Assault rifle

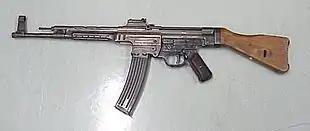
The StG 44 was adopted by the "Wehrmacht" in 1944. It fires the 7.92×33mm Kurz round.

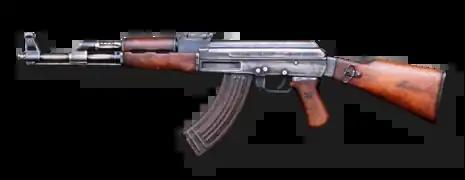
Currently the most used assault rifle in the world along with its variants, the AKM and the AK-74, the AK-47 was first adopted in 1949 by the Soviet Army. It fires the 7.62×39mm M43 round.

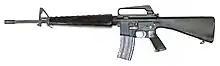
The M16 was first introduced into service in 1964 with the United States Armed Forces. It fires the 5.56×45mm NATO cartridge, and is the most produced assault rifle in its caliber.

An assault rifle is a select fire rifle that uses an intermediate-rifle cartridge and a detachable magazine. Assault rifles were first put into mass production and accepted into widespread service during World War II. The first assault rifle to see major usage was the German StG 44, a development of the earlier Mkb 42. While immediately after World War II, NATO countries were equipped with battle rifles, the development of the M16 rifle during the Vietnam War prompted the adoption of assault rifles by the rest of NATO. By the end of the 20th century, assault rifles had become the standard weapon in most of the world's armies, replacing full-powered rifles and submachine guns in most roles. The two most successful modern assault rifles are the AK-47 and the M16 designs and their derivatives.